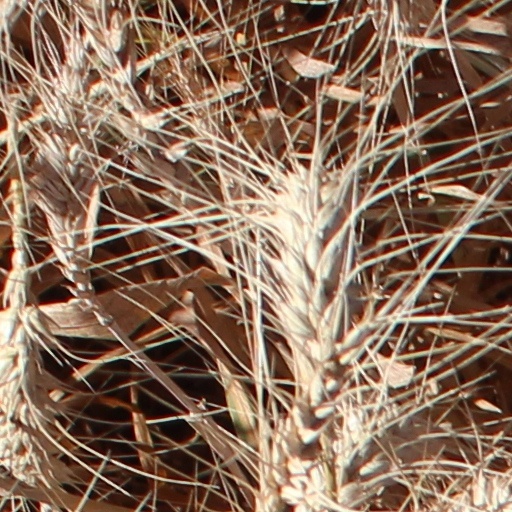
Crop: wheat